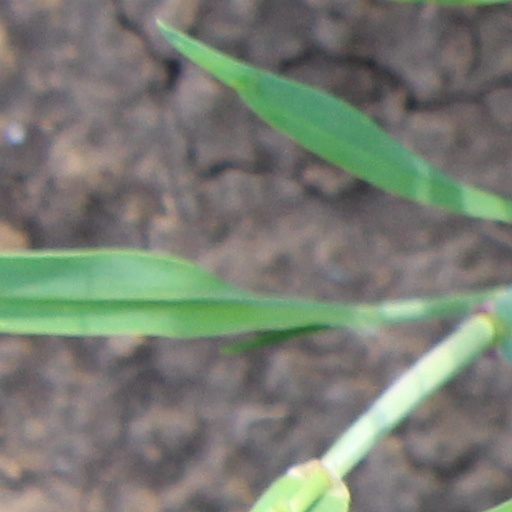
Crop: wheat